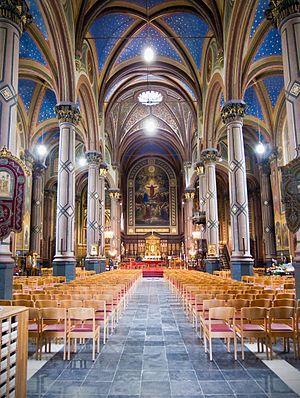
La Flandre-Orientale est une province de Belgique située en Région flamande.